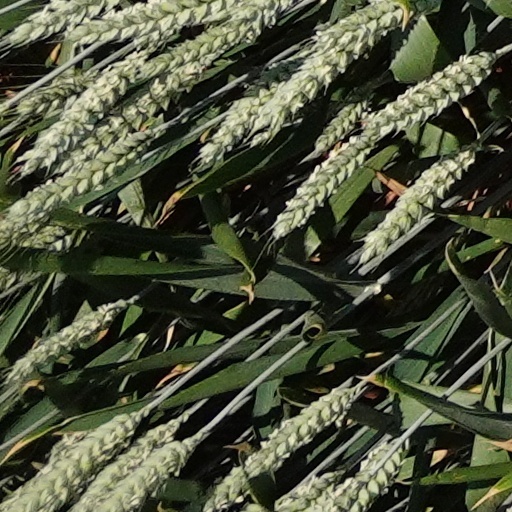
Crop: wheat